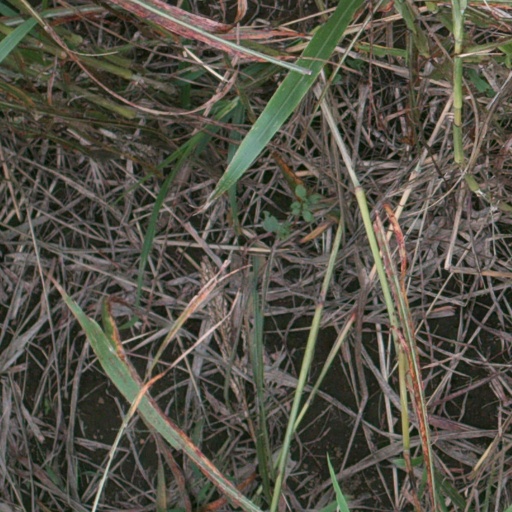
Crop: sorghum